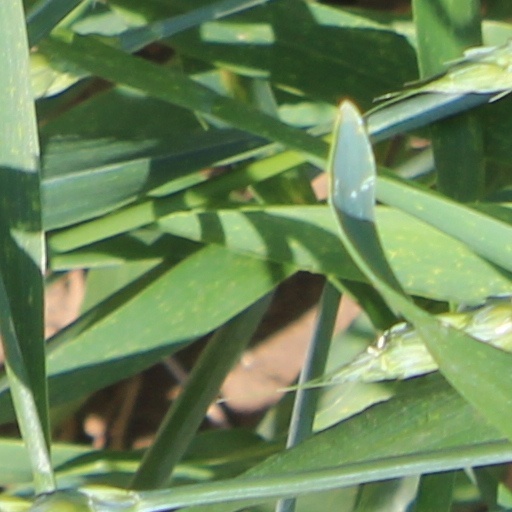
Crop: wheat